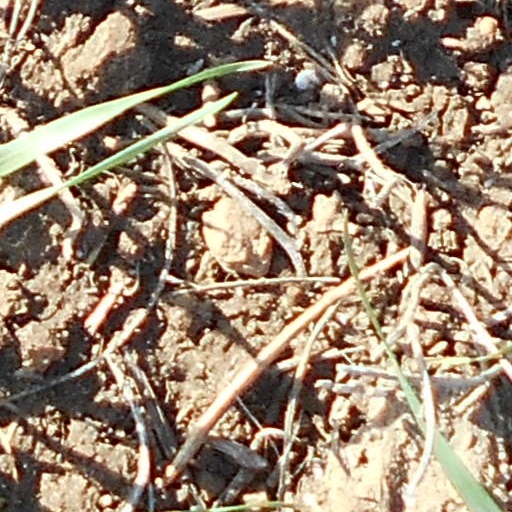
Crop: wheat